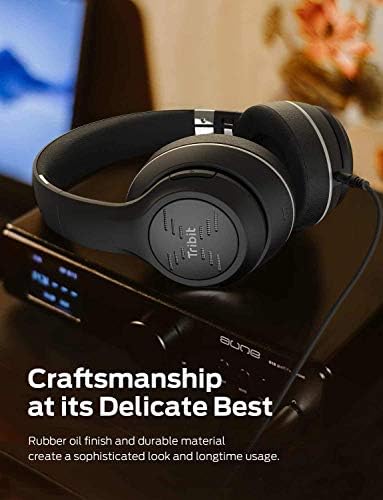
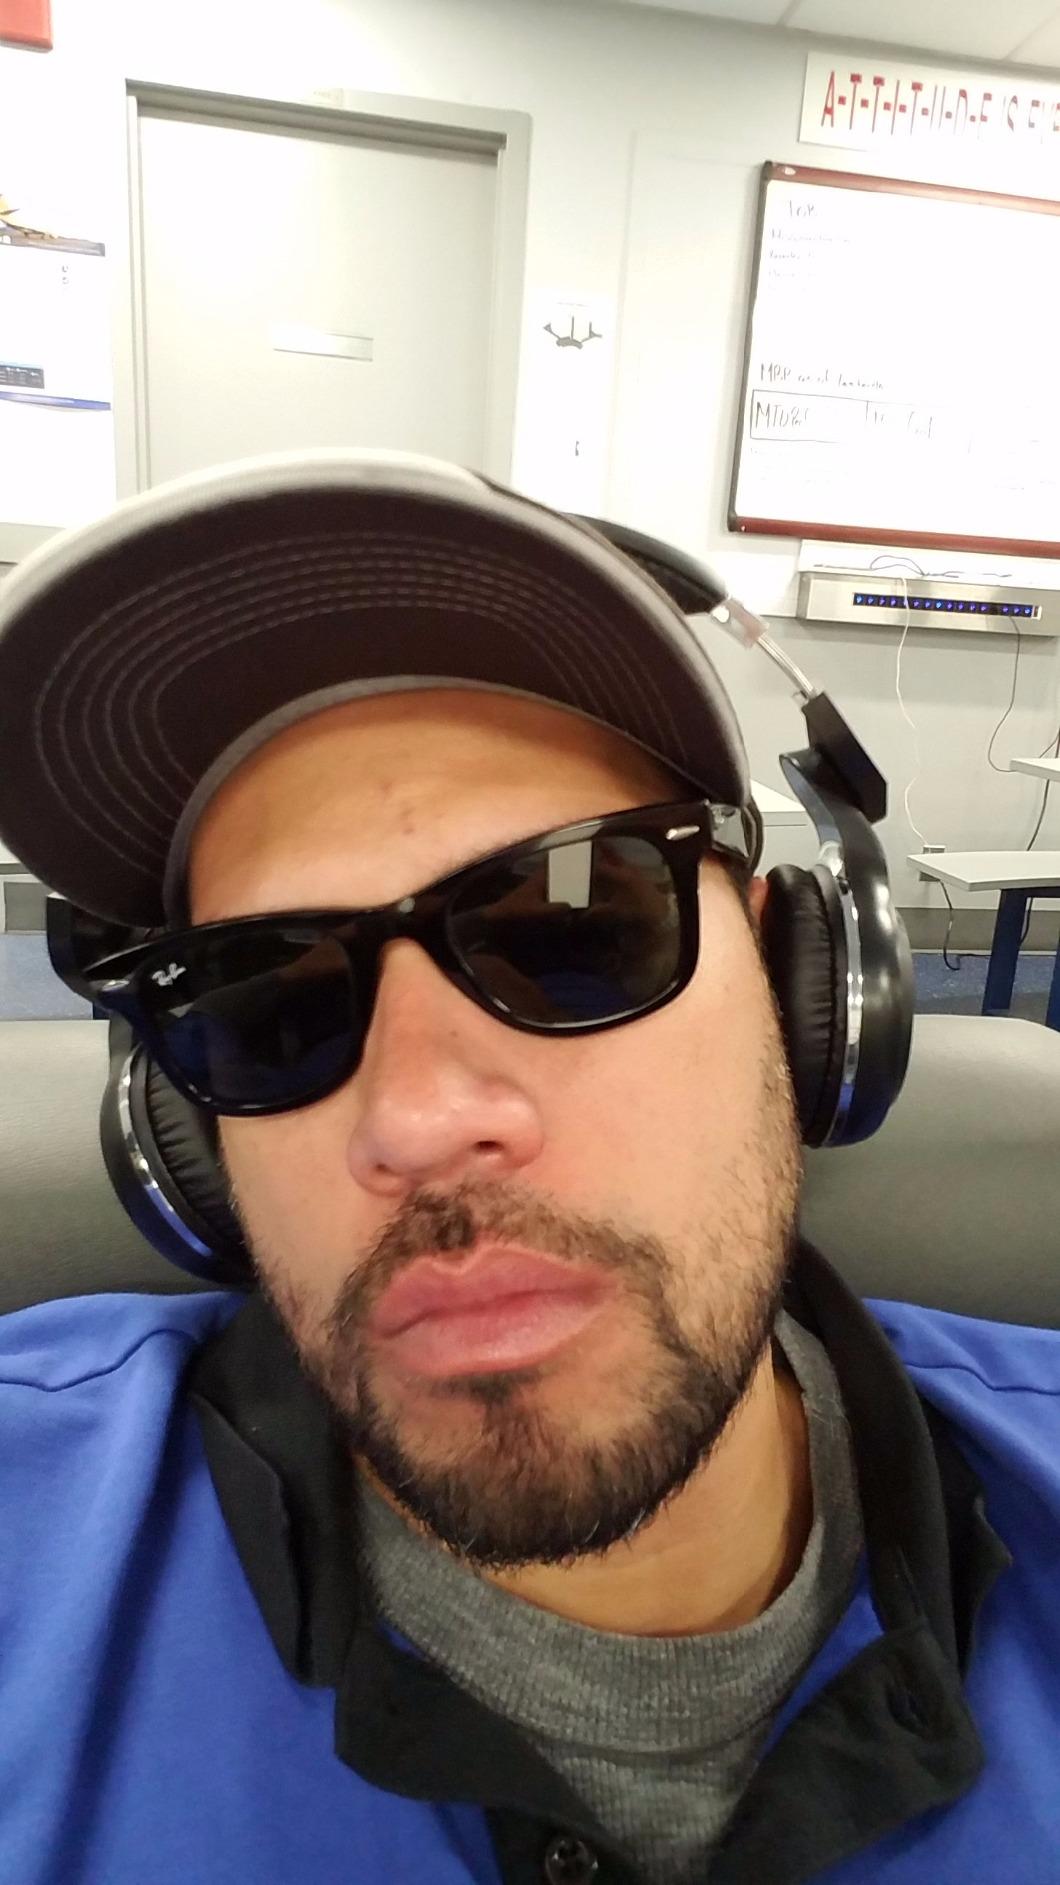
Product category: headphones
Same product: no